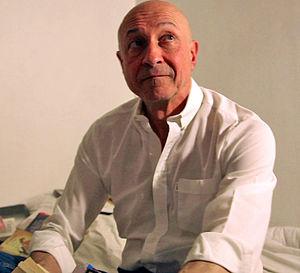
Numa Sadoul sur le tournage du court-métrage Nuit de veille
Les Cahiers de la bande dessinée est une revue consacrée à la bande dessinée publiée sous divers noms et formats de 1969 à 1990 et de 2004 à 2005 par Jacques Glénat. Cette revue est une publication fondatrice des éditions Glénat, saluée pour sa formule monographique abordant les auteurs majeurs de la bande dessinée franco-belge de son époque et pour sa formule dirigée par Thierry Groensteen, reconnue pour le sérieux de ses analyses. De Henri Filippini à Benoît Peeters en passant par Numa Sadoul, Yves Frémion, Bruno Lecigne, Thierry Groensteen, Pierre Fresnault-Deruelle, Didier Pasamonik, Thierry Smolderen, Harry Morgan ou encore Jean-Christophe Menu, les différentes versions de la revue ont publié la plupart des critiques, théoriciens et journalistes de la bande dessinée franco-belge de leur temps.
Numa Sadoul, né le 7 mai 1947 à Brazzaville, est un écrivain, comédien, metteur en scène et spécialiste de la bande dessinée français.